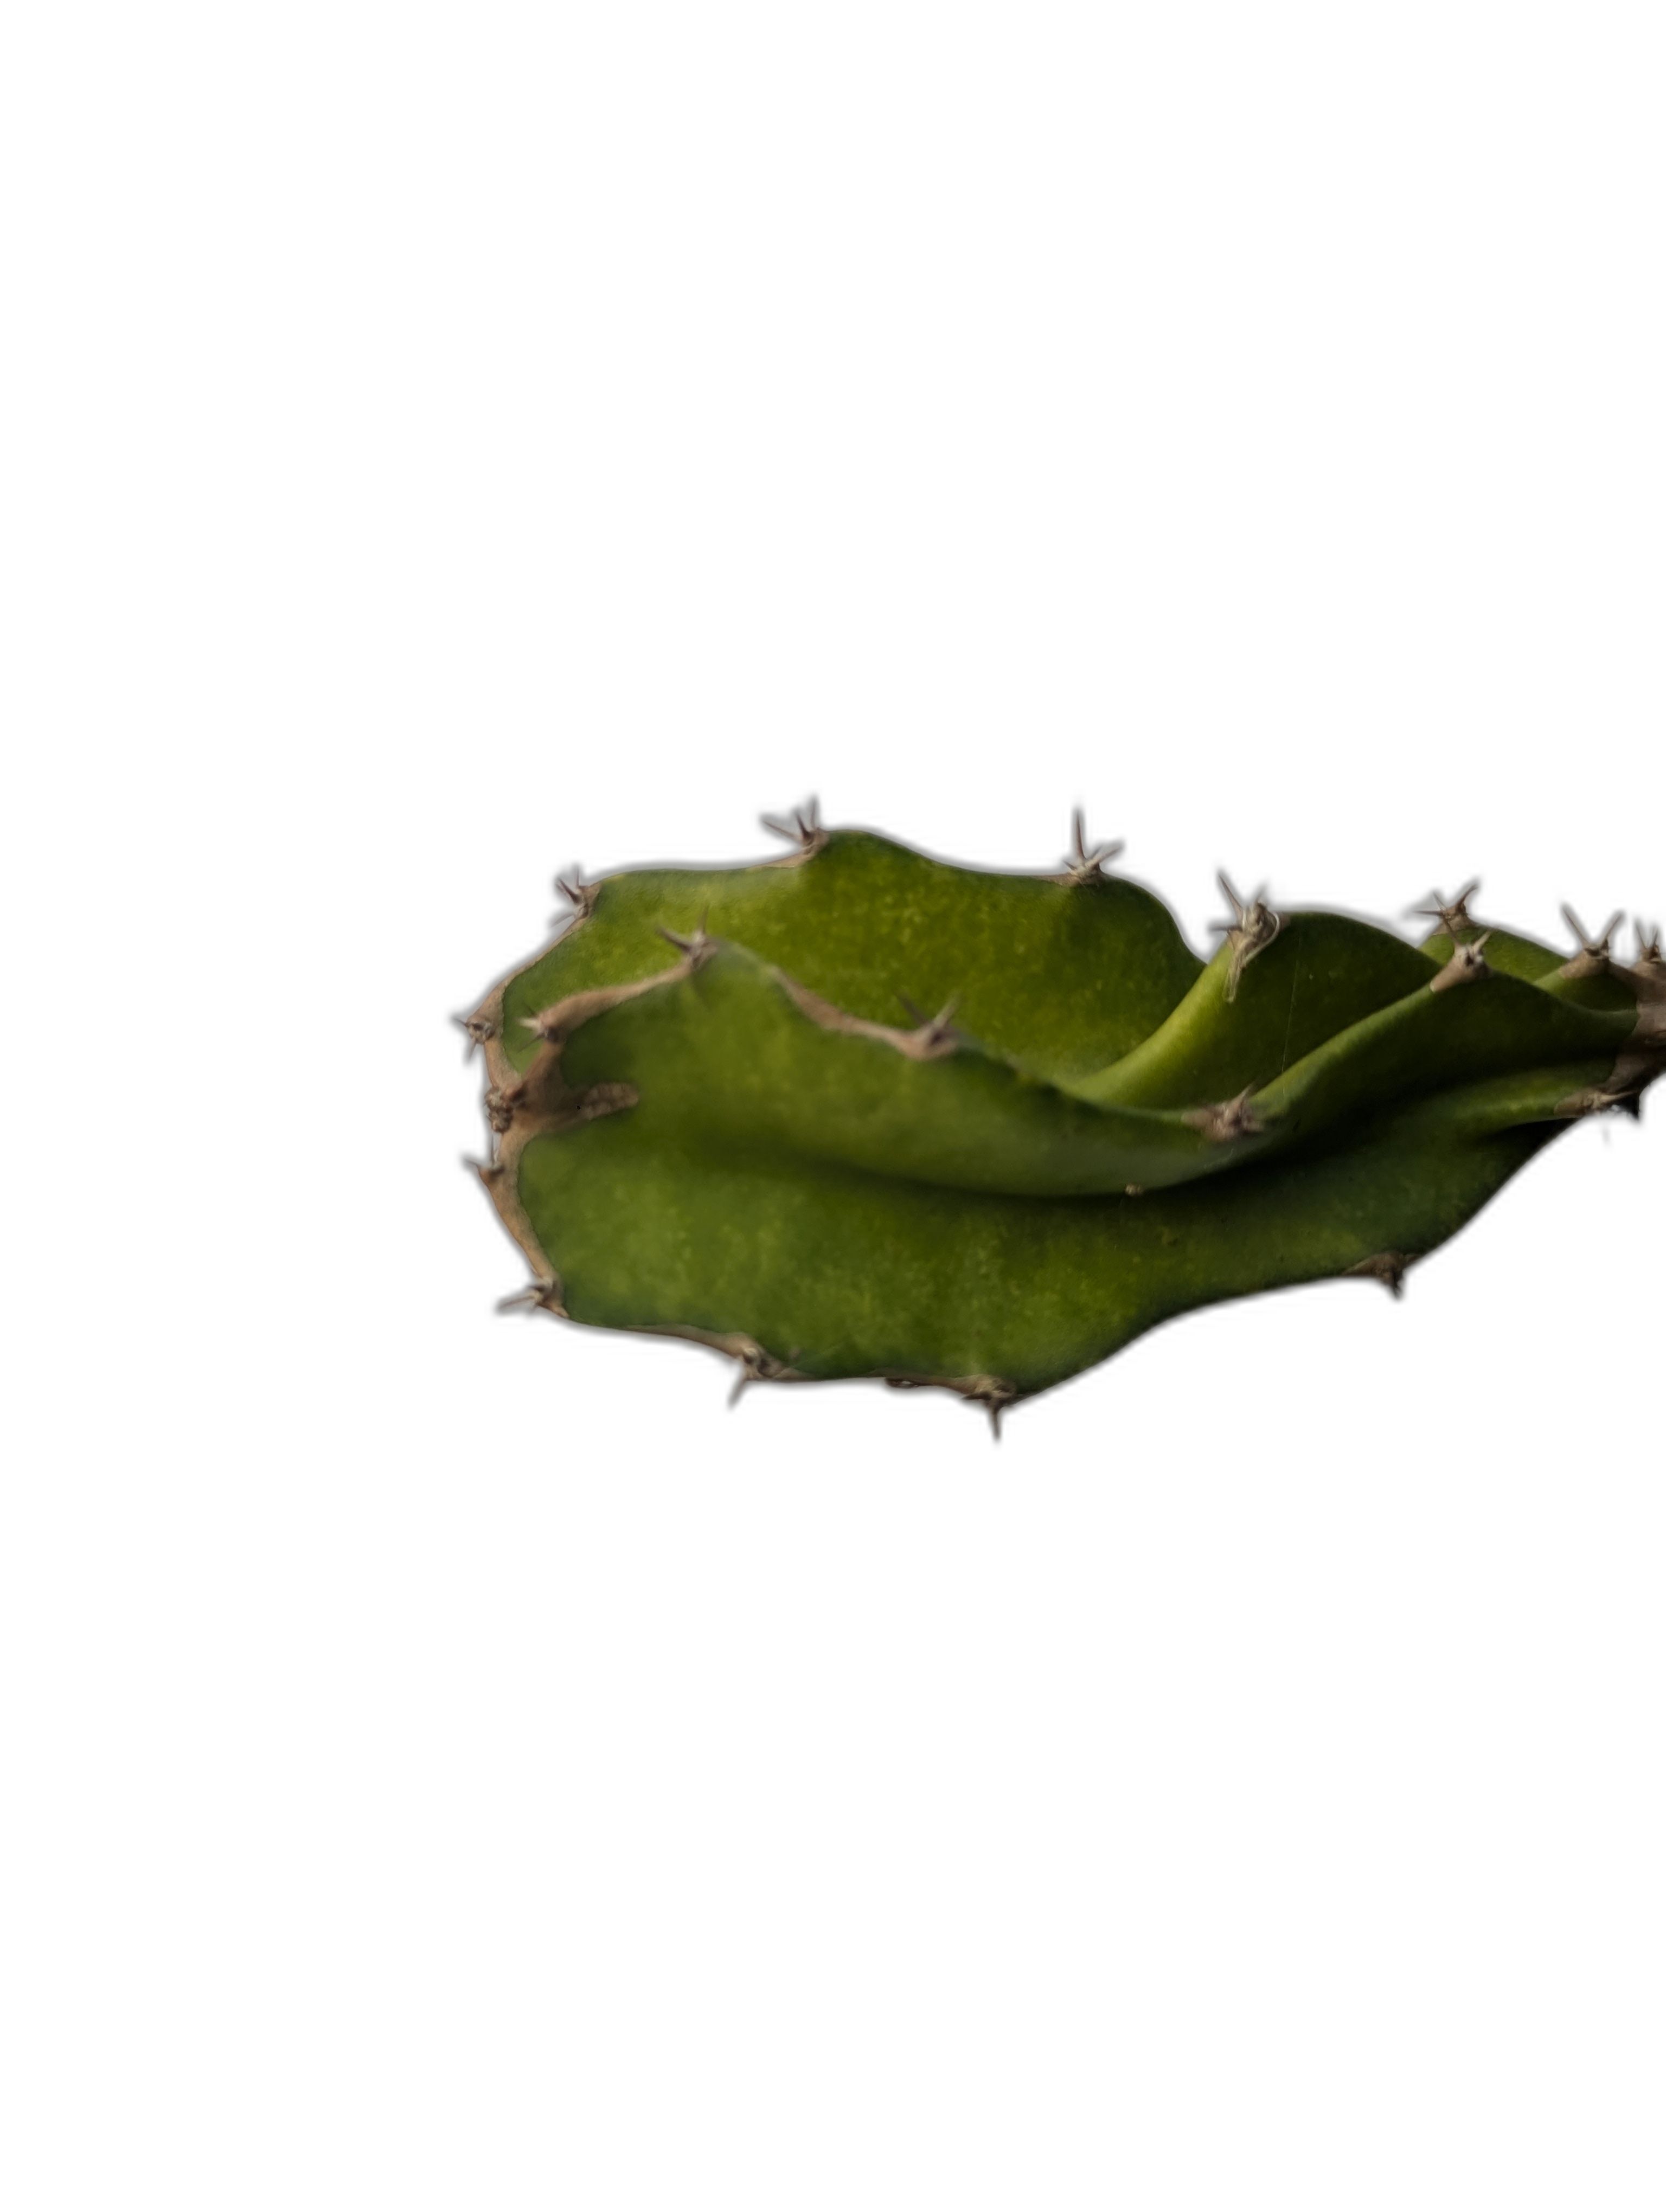
Label: Good leaf